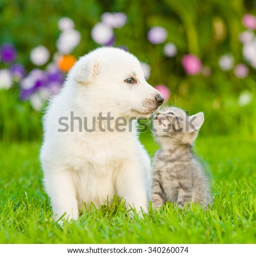
puppy and kitten kissing on the green lawn